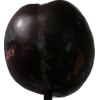
Label: plum